Dagstuhl

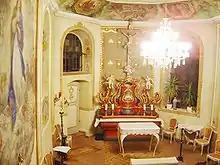
The chapel at Schloss Dagstuhl.

After 1801's Treaty of Lunéville, Schloss Dagstuhl was nationalized but eventually acquired by the iron foundry in Rémilly, which greatly deforested Dagstuhl for timber.